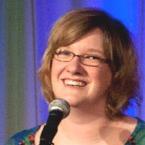
Age: 34